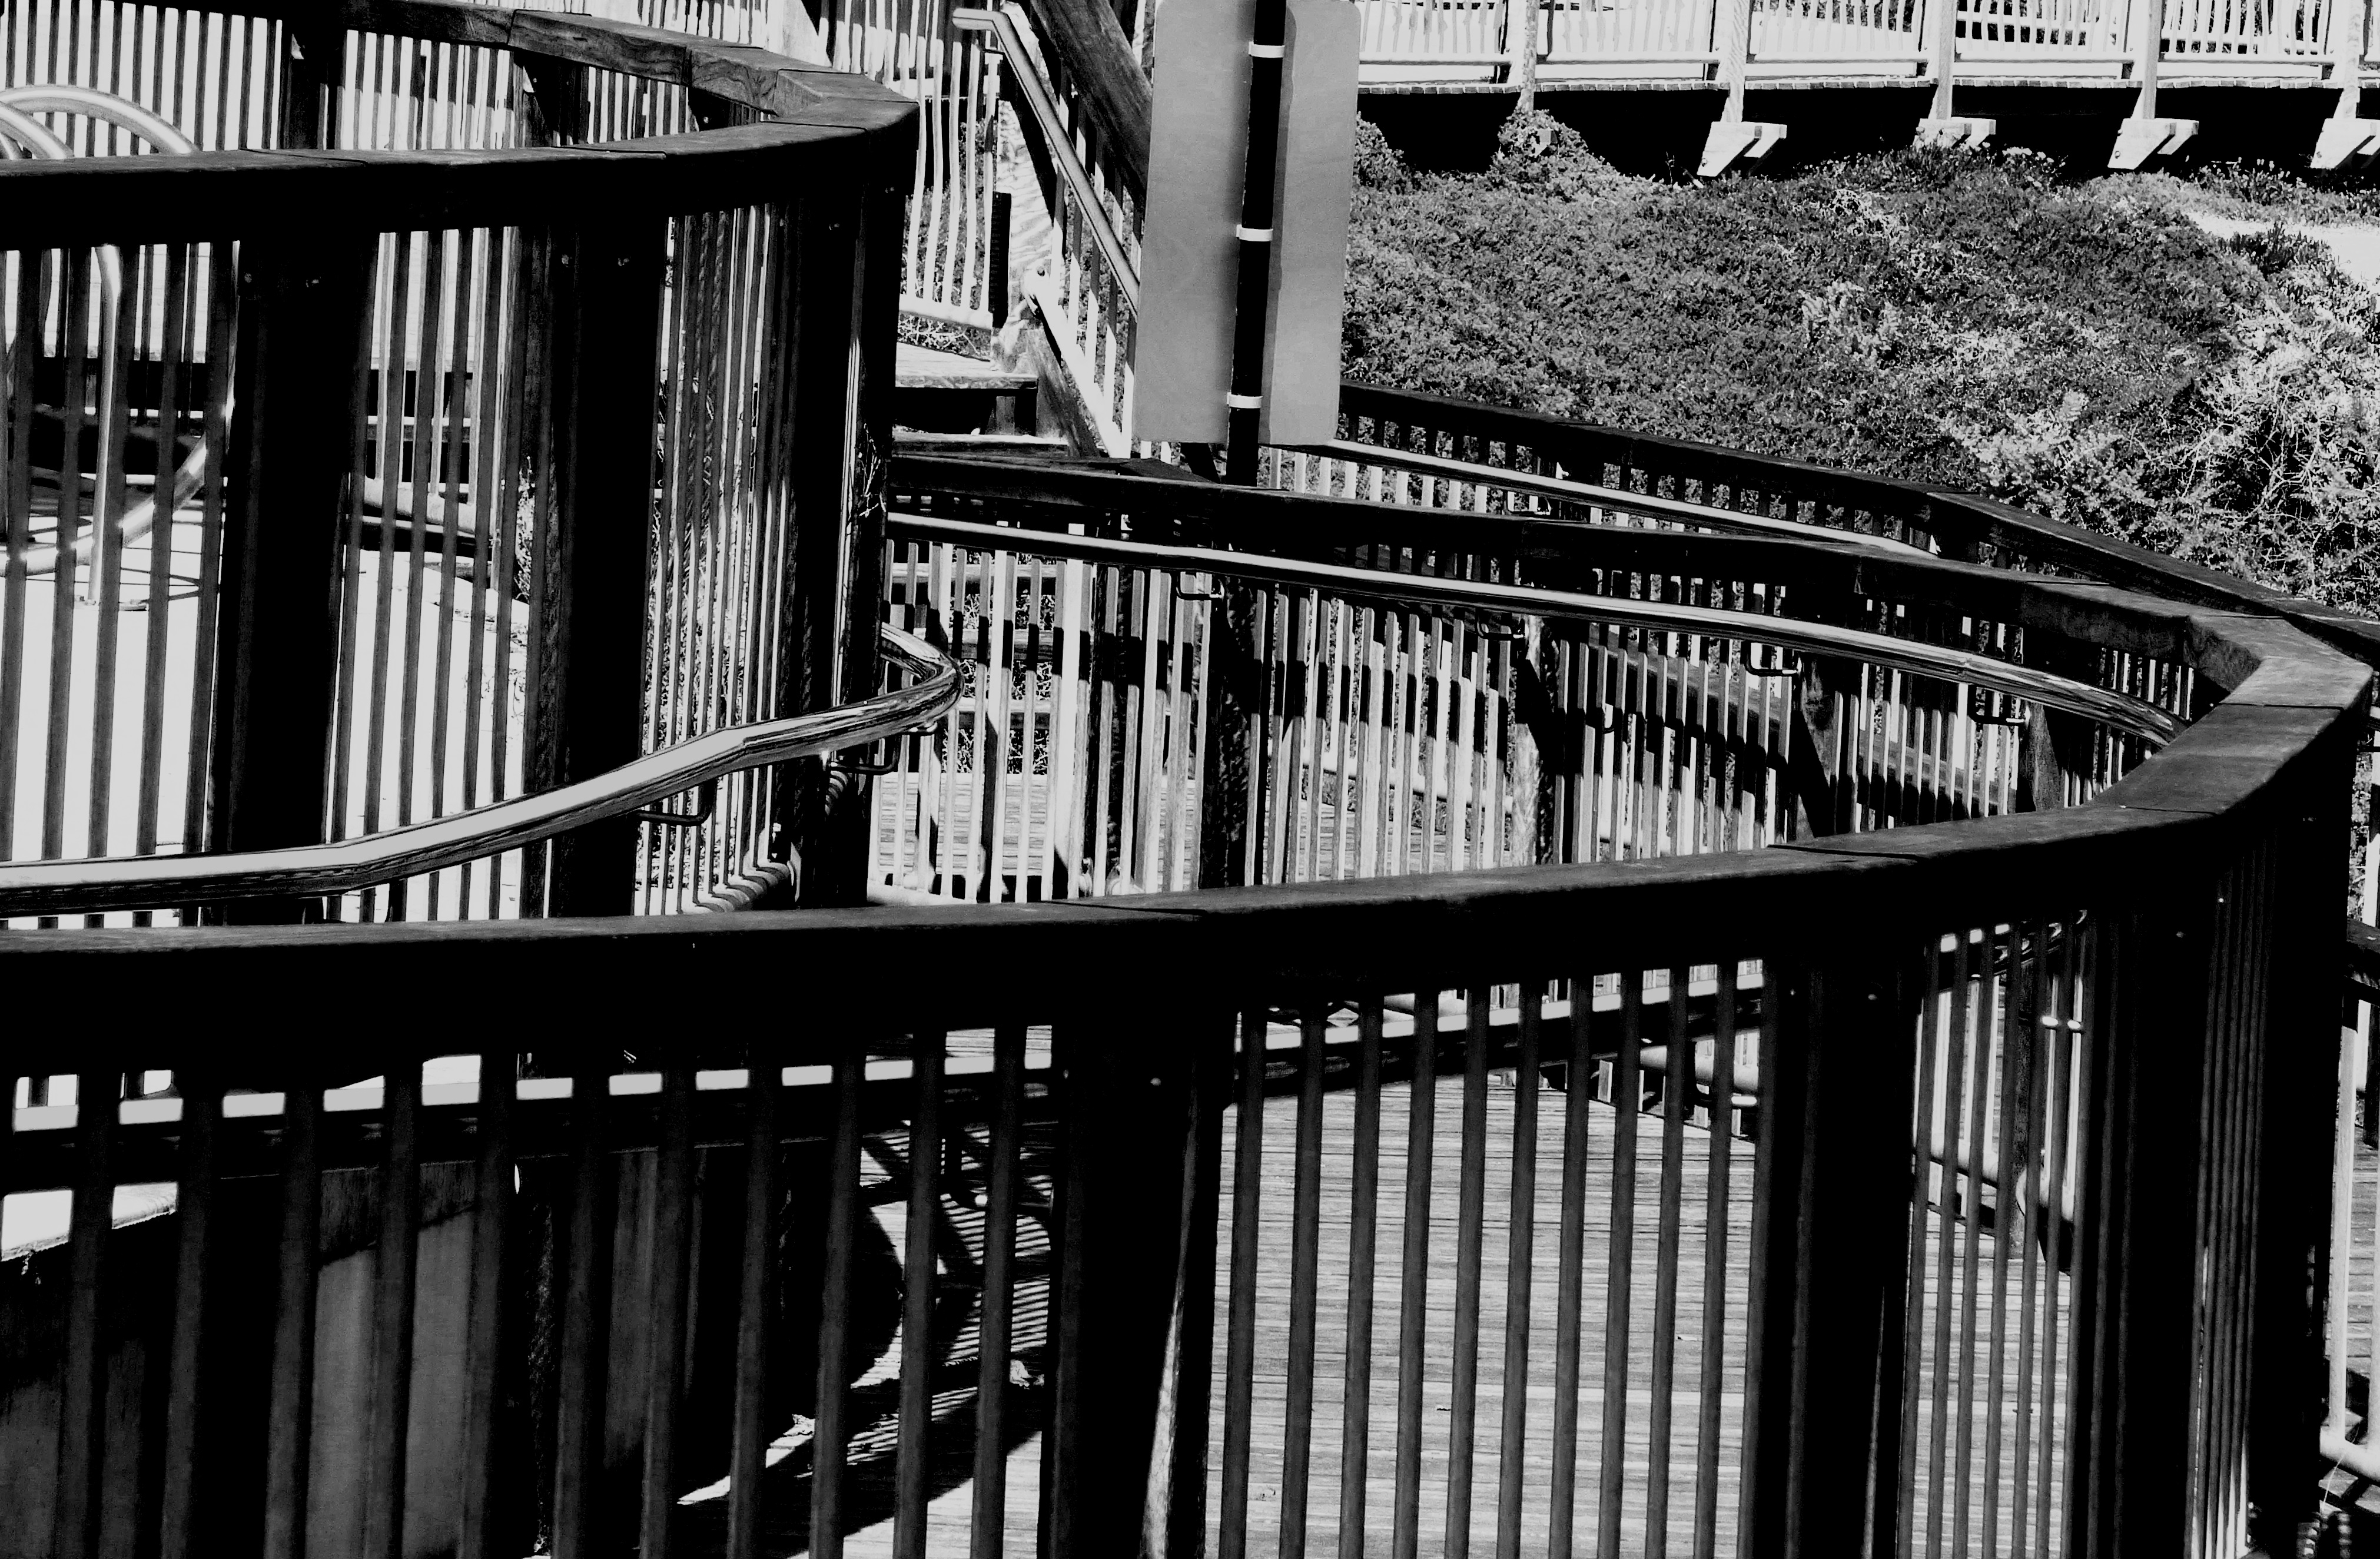
beach, light, black and white, architecture, bridge, photography, texture, photo, explore, line, canon, contrast, monochrome, artwork, australia, flickr, colour, south, art, eos, mono, symmetry, foto, facebook, lumix, panasonic, adelaide, twitter, vividstriking, anawesomeshot, metropolis, dazzlingshot, leshainesimages, interestingness, pinterest, leshaines, leshaines123, bestofshots, christies, urban area, monochrome photography